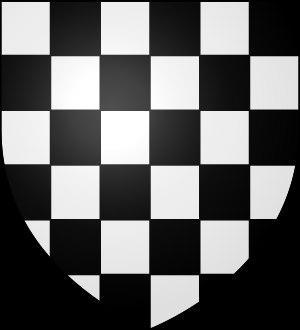
Dans la légende arthurienne, Palamède est le rival puis le compagnon du chevalier Tristan dans le roman de Tristan en prose. Il se nomme Palamydes dans Le Morte d'Arthur ou encore Palomidès.